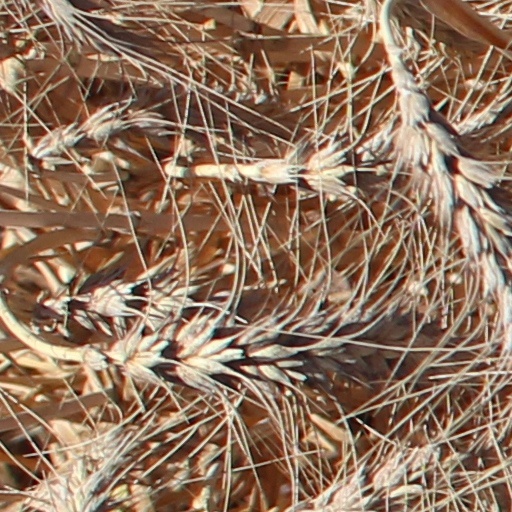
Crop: wheat